Billy Joel

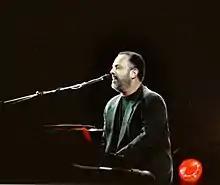
Joel performing at Madison Square Garden,

Joel released "52nd Street" in 1978, naming it after Manhattan's 52nd Street, which, at the time of its release, served as the world headquarters of CBS/ Columbia. The album sold over seven million copies, propelled to number one on the charts by the hits "My Life" (No. 3), "Big Shot" (No. 14) and "Honesty" (No. 24). A cover of "My Life" by Gary Bennett became the theme for the television sitcom "Bosom Buddies". "52nd Street" also won Grammy awards for Best Pop Vocal Performance, Male and Album of the Year.